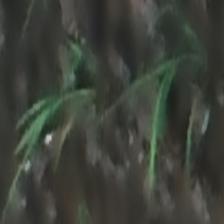
Label: clustered